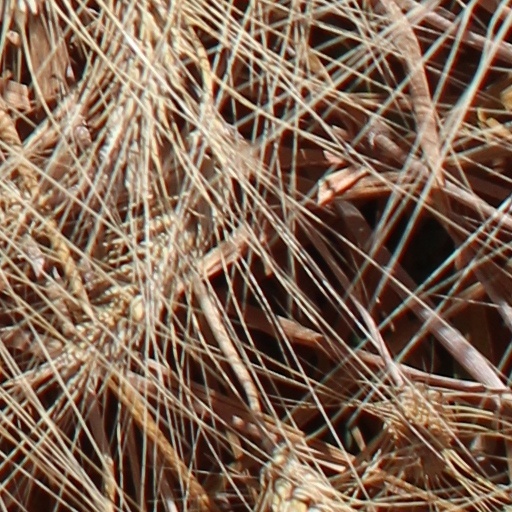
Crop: wheat